Bowes Castle

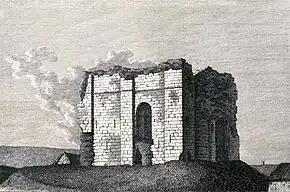
The ruins of Bowes Castle depicted in an engraving of 1785. The first-floor entrance arch is visible at centre; the steps leading to it have gone.

Henry II was successful in quelling the Great Revolt, capturing William the Lion at the Second Battle of Alnwick and imprisoning him until a peace treaty was agreed, extending Henry's authority north into Scotland. In the subsequent years the security situation in the north of England improved significantly. King John gave control of Bowes Castle to Robert de Vieuxpont, an important administrator in the north, in 1203 and he retained control of the fortification until 1228. John stayed there himself in 1206 and in 1212, and the castle was also used briefly to hold John's niece Eleanor of Brittany, who had been placed under the custody of Vieuxpont. Henry III granted it briefly to William de Blockley and Gilbert de Kirketon, until it was given to Duke Peter of Brittany in 1232, and then to William de Valence. In 1241 Peter II, the Count of Savoy was made the Earl of Richmond and was then given Bowes by the king.